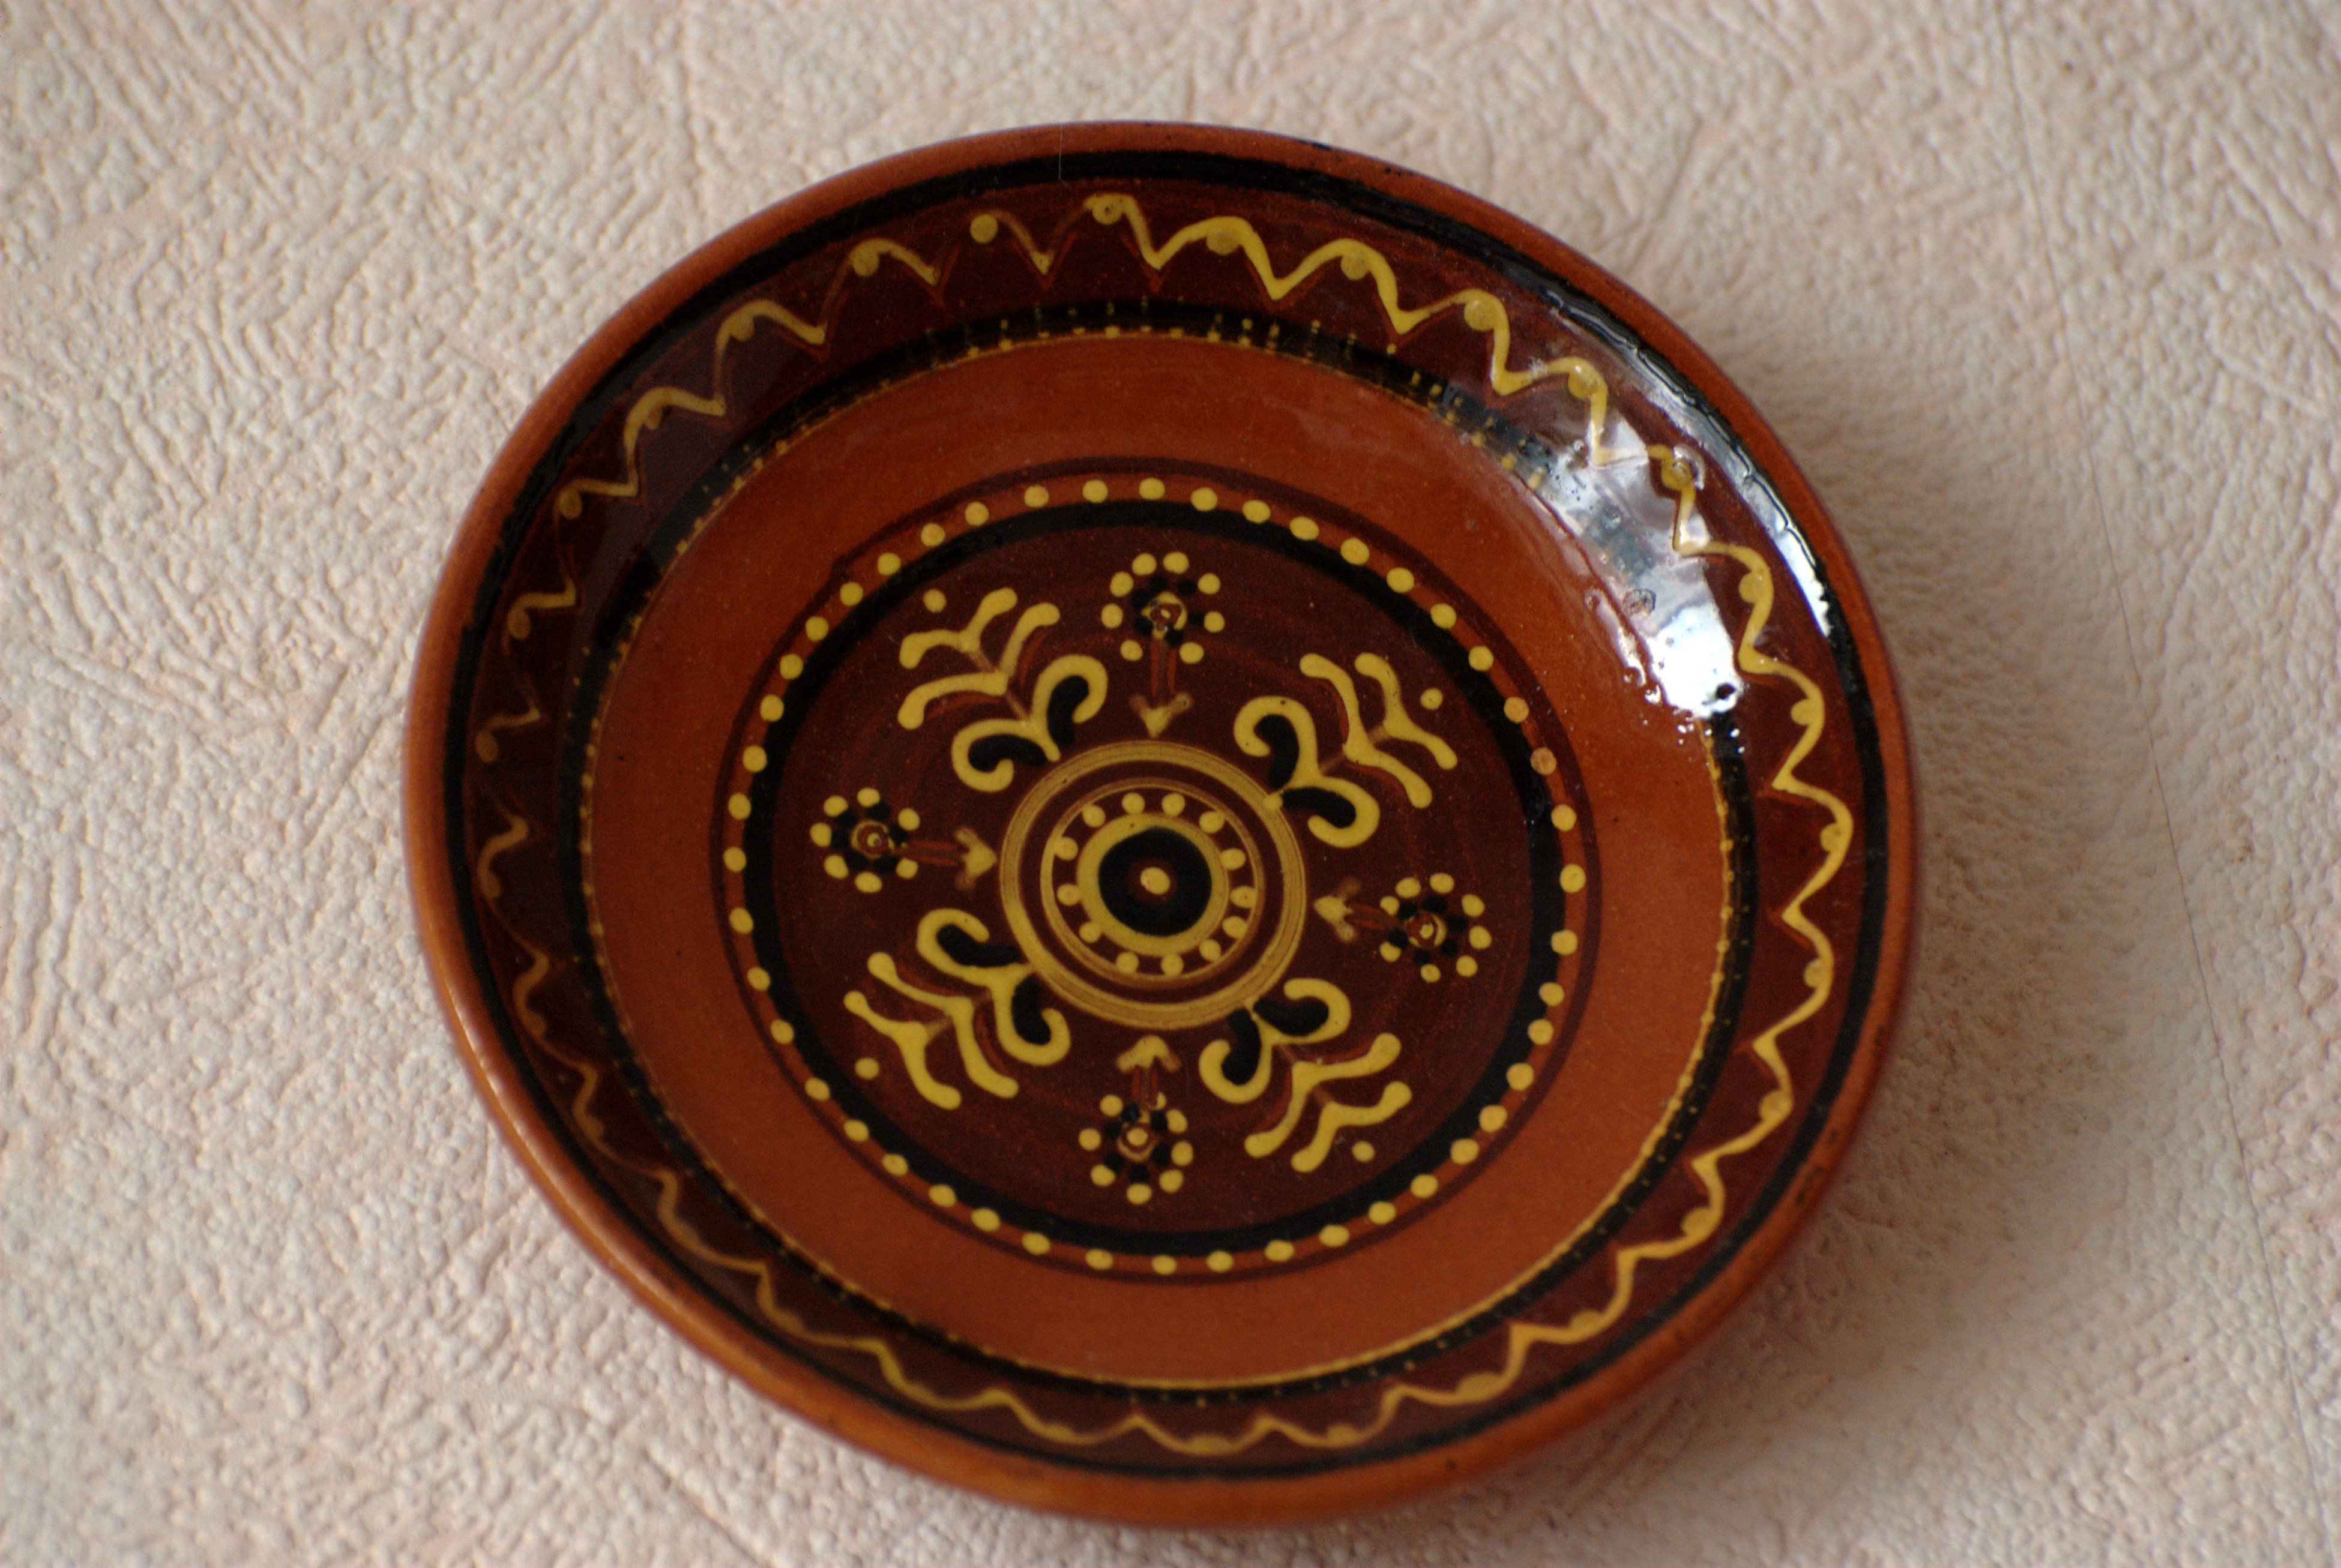
food, nikon, art, d80, nikond80, locket, fashion accessory